Operation Nordseetour

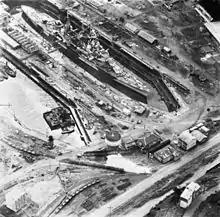
A British photo reconnaissance image of "Admiral Hipper" in a dry dock at Brest following Operation

The German military was disappointed by the results of Operation Nordseetour. "Admiral Hipper" did not disrupt Allied shipping, and the sortie demonstrated that she was not well suited to anti-shipping operations in the Atlantic due to her short range and unreliable engines. The engagement with Convoy WS 5A also illustrated the problems with dispatching single raiders into the Atlantic, as "Admiral Hipper" would have been at great risk had she been damaged. Raeder may have been unhappy with Meisel's decision to fight "Berwick".